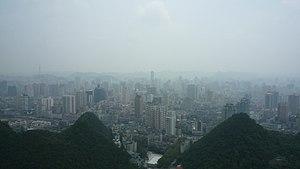
Guiyang est la capitale de la province du Guizhou en Chine.